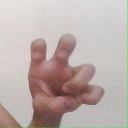
अक्षर: छ